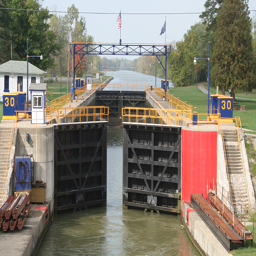
the gates of lock along national register of historic places location opens to let a boat in .